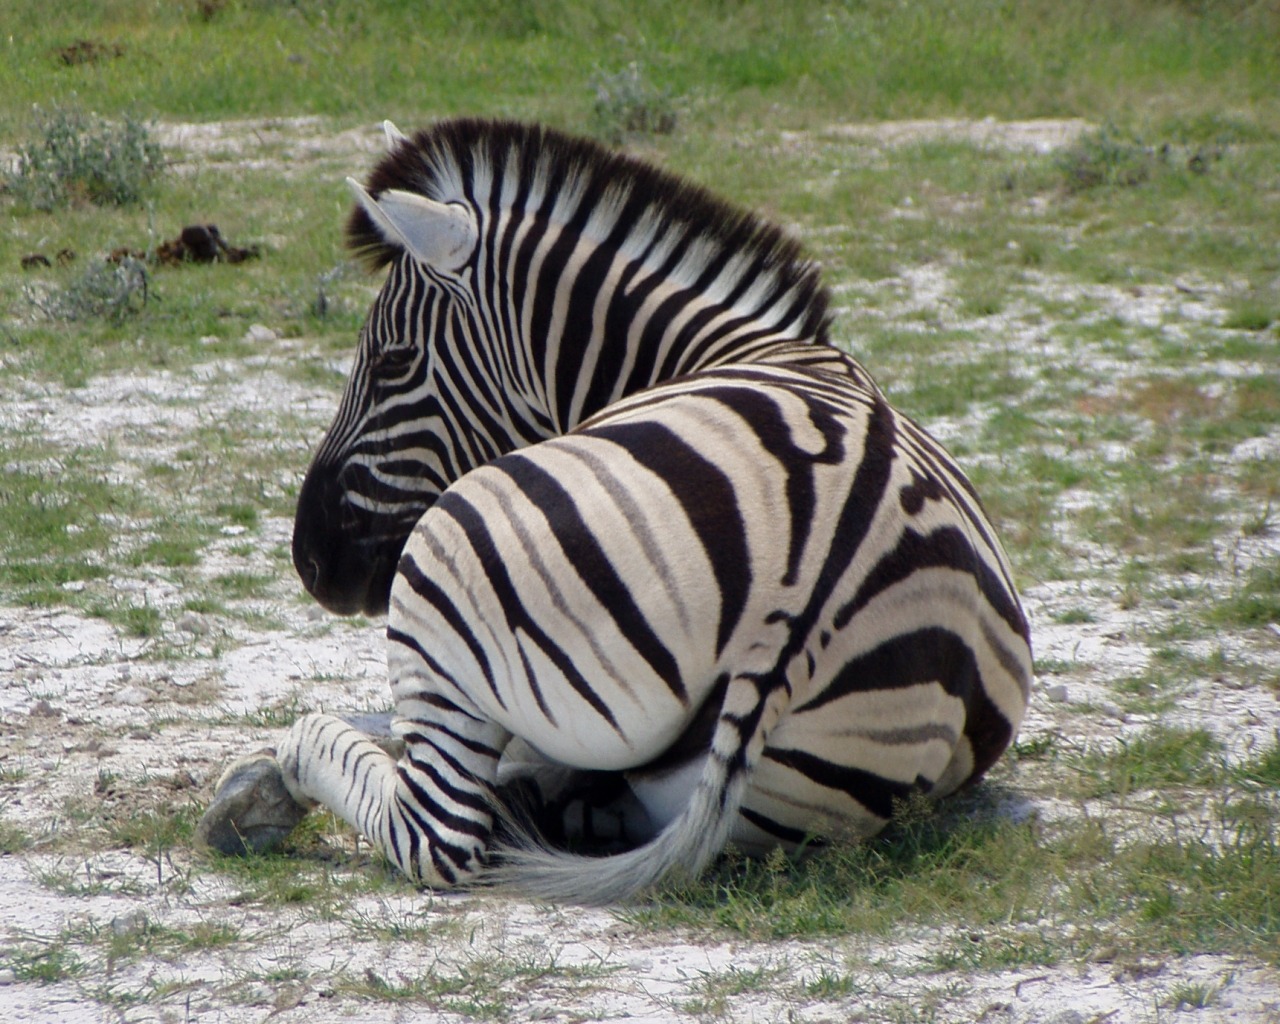
wildlife, wild, zoo, africa, mammal, fauna, zebra, safari, namibia, black and white striped, horse like mammal